Muttiah Muralitharan

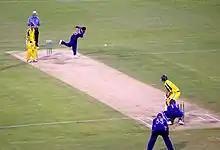
Muralitharan bowling to Adam Gilchrist in an ODI in 2006.

On 12 August 1993 Muralitharan made his One Day International (ODI) debut against India at the Khettarama Stadium and took 1 for 38 off ten overs. Pravin Amre was his first ODI wicket.